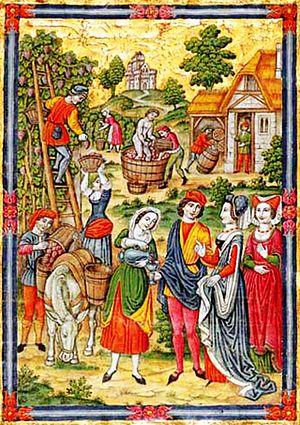
Le Faussaire espagnol est le nom de convention donné à un peintre et enlumineur, actif à Paris à la fin du XIXᵉ et au début du XXᵉ siècle, connu pour ses nombreux faux d'art médiéval